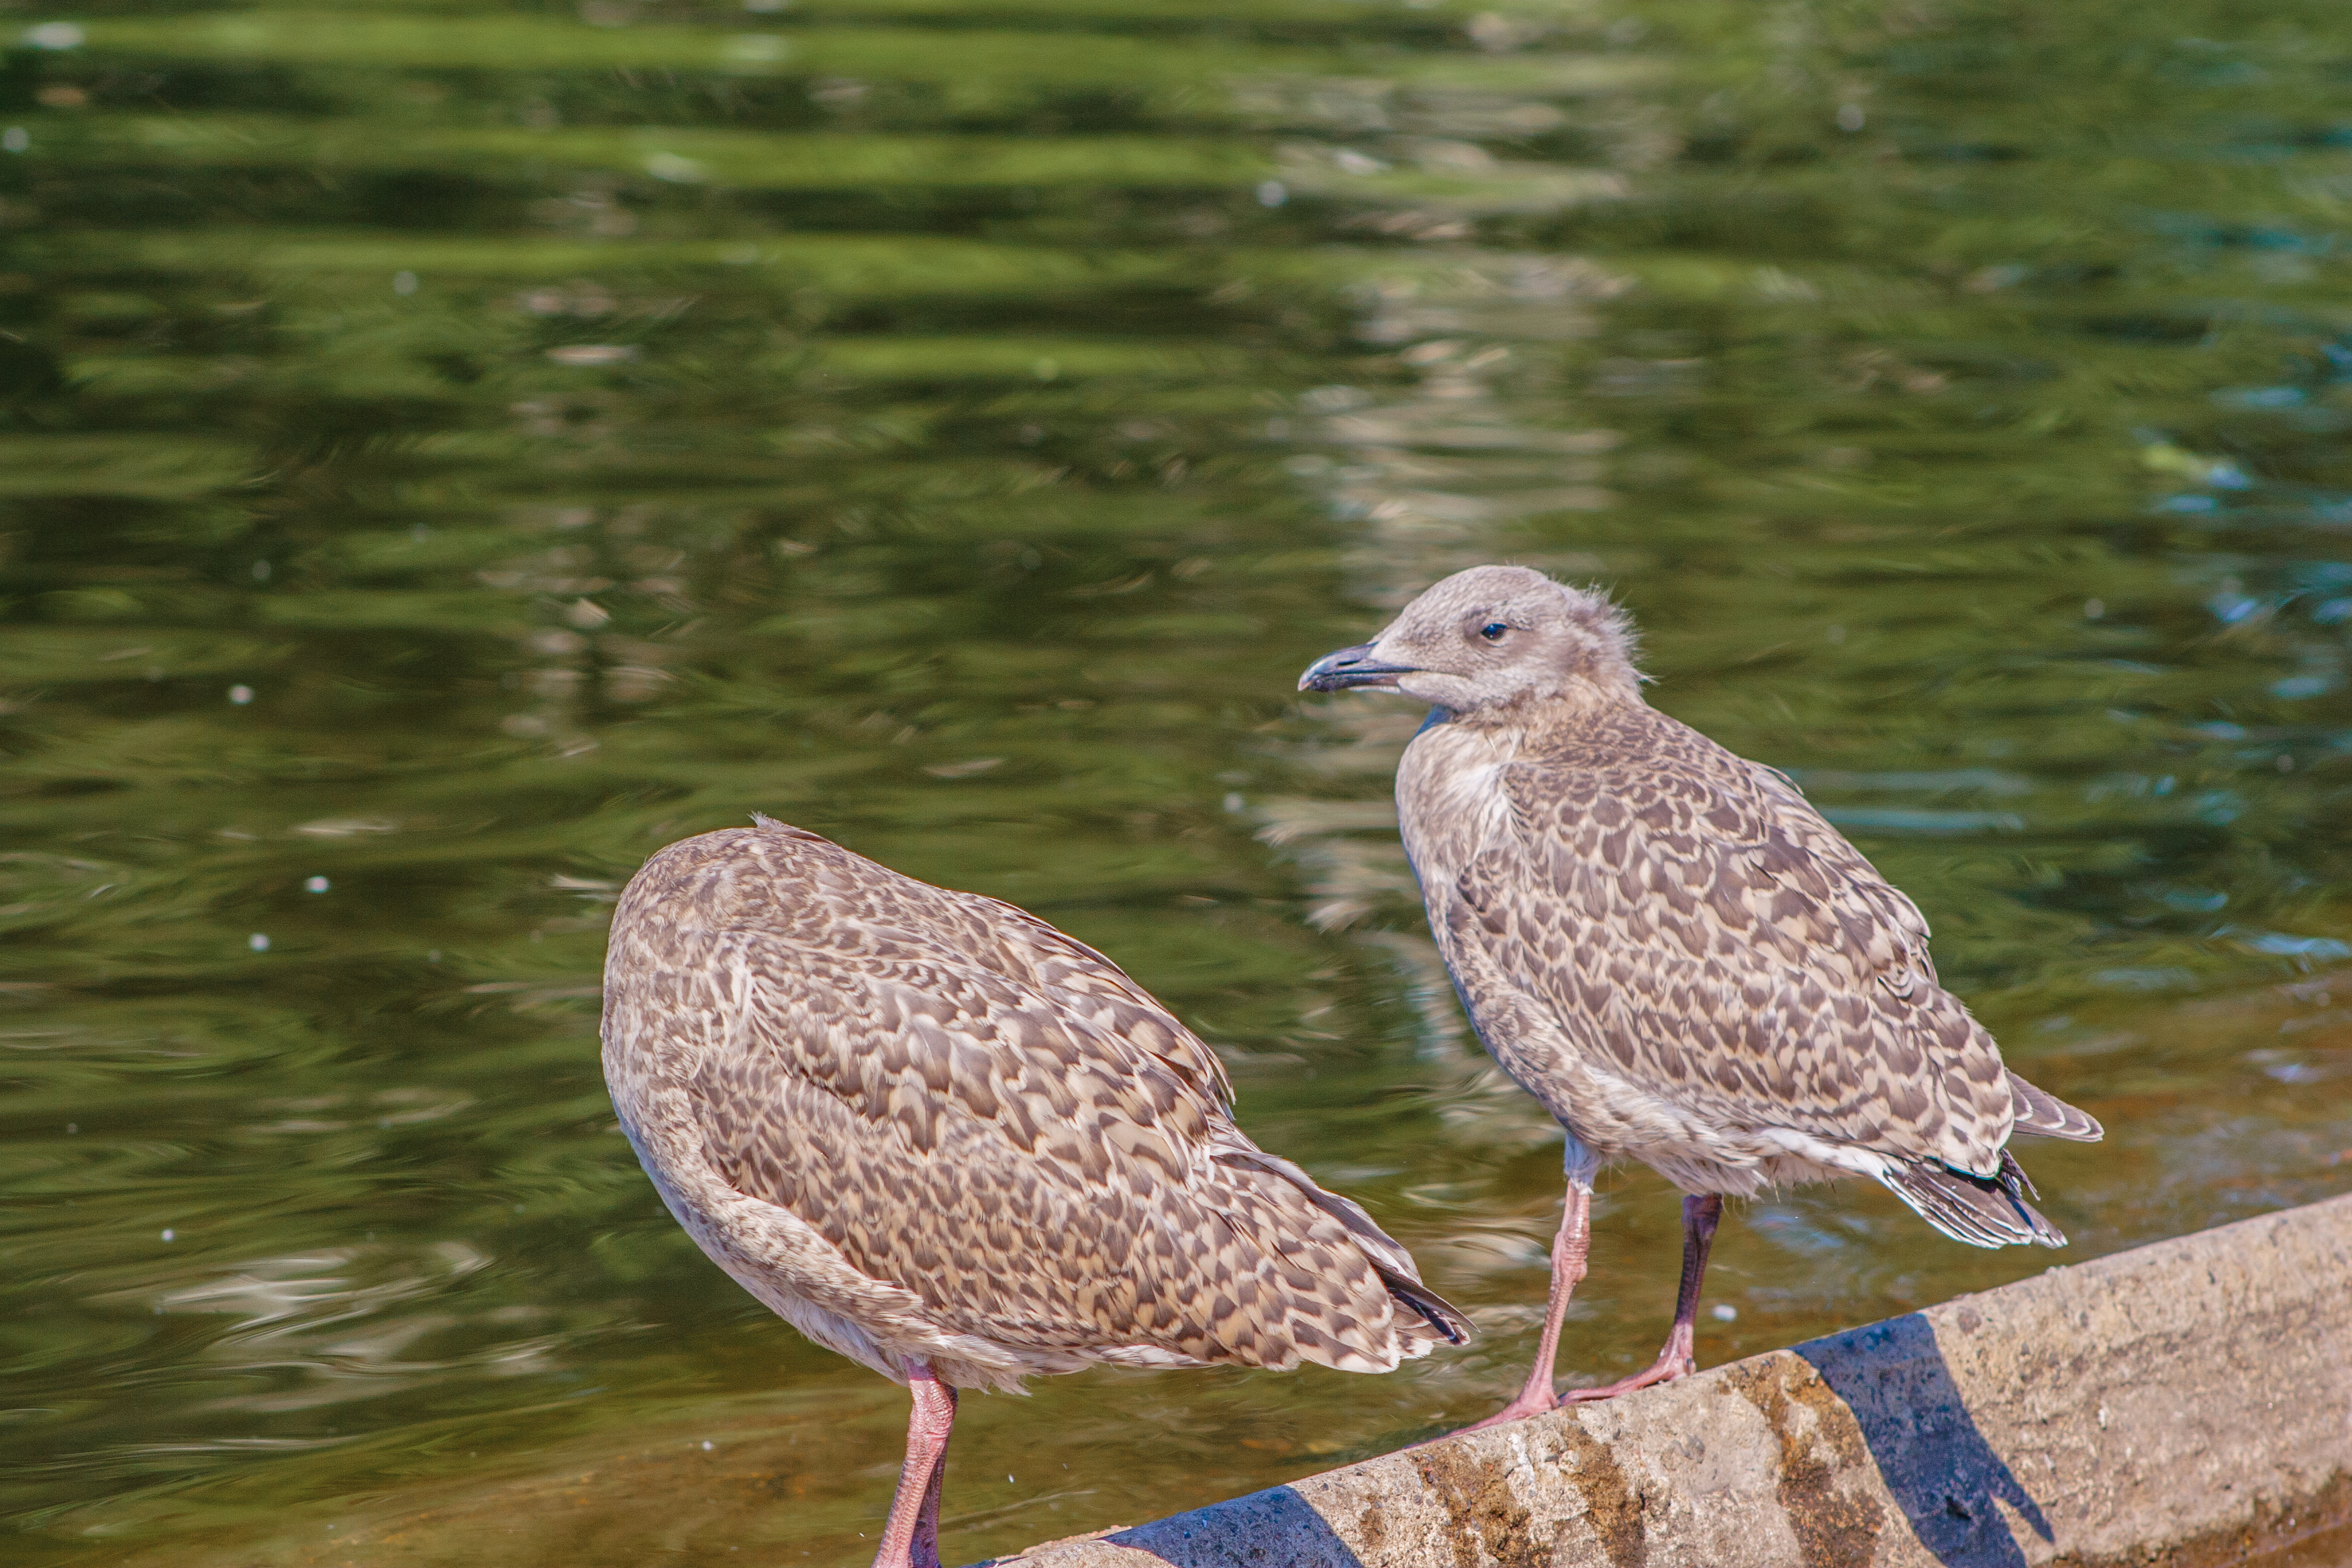
birds, bird, vertebrate, beak, shorebird, charadriiformes, seabird, european herring gull, wildlife, adaptation, gull, sandpiper, great black backed gull